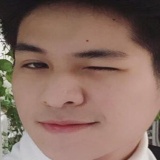
diễn viên Đỗ Nhật Trường